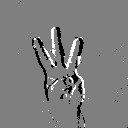
ASL letter: w